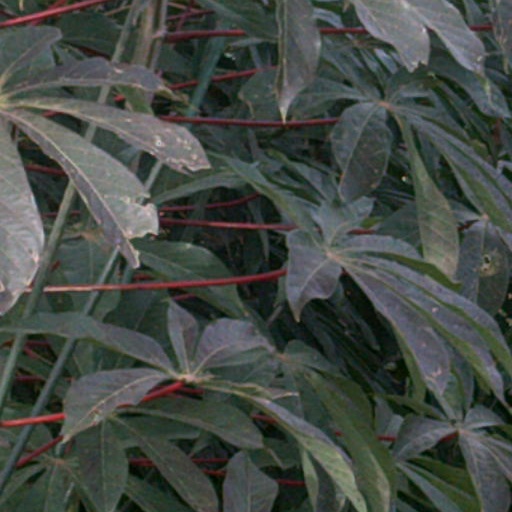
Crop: cassava